Aka no Grimoire

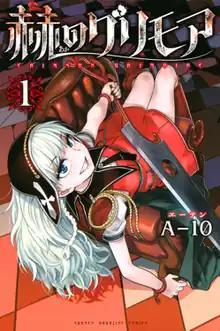
First "tankōbon" volume cover

is a Japanese manga series written and illustrated by A-10. It was serialized in Kodansha's "shōnen" manga magazine "Bessatsu Shōnen Magazine" from September 2018 to November 2020, with its chapters collected in five "tankōbon" volumes.